Beyerdynamic

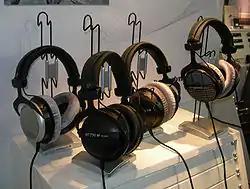
Headphones by beyerdynamic: DT 880 PRO, DT 770 M, DT 770, DT 990 PRO

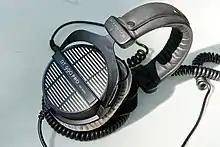
DT 990 PRO headphones

Beyerdynamic GmbH & Co. KG (stylized as beyerdynamic) is a German manufacturer of microphones, headphones, wireless audio systems, and conference systems. Headquartered in Heilbronn, Germany, Beyerdynamic has been family-owned since its founding in 1924.